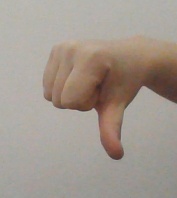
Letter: waw